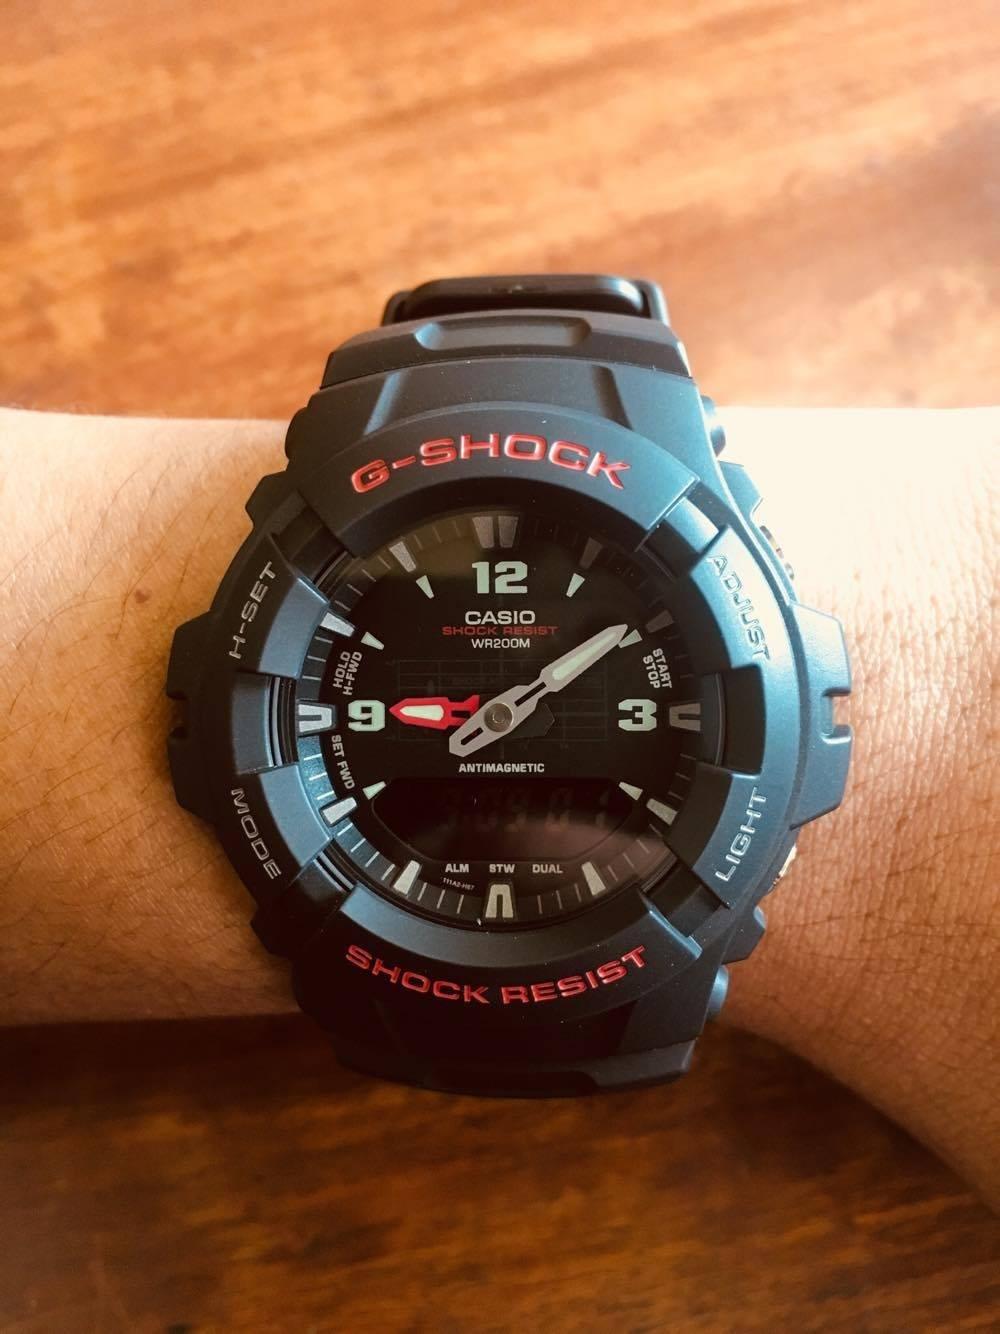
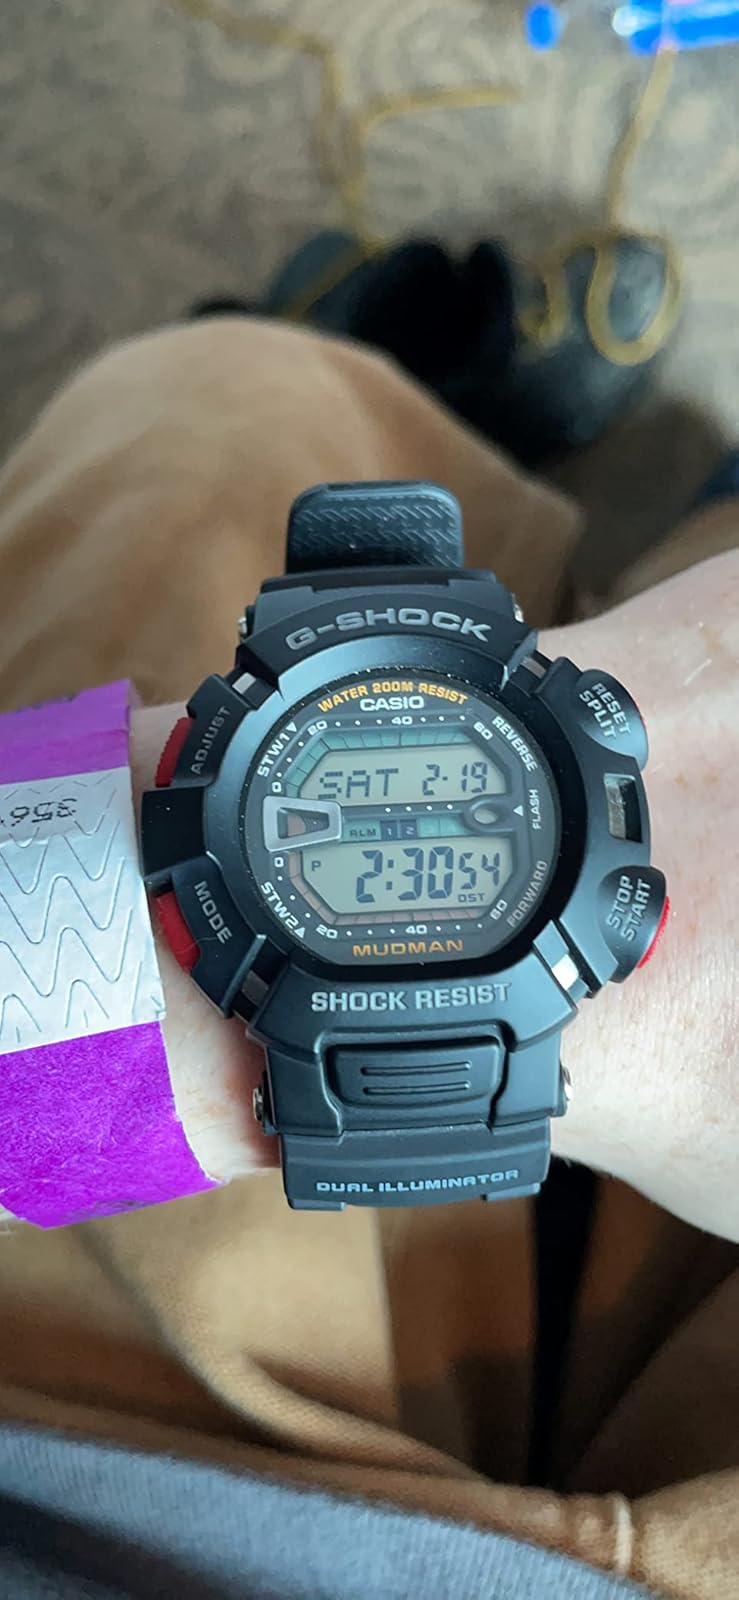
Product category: accessories_watch
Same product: no